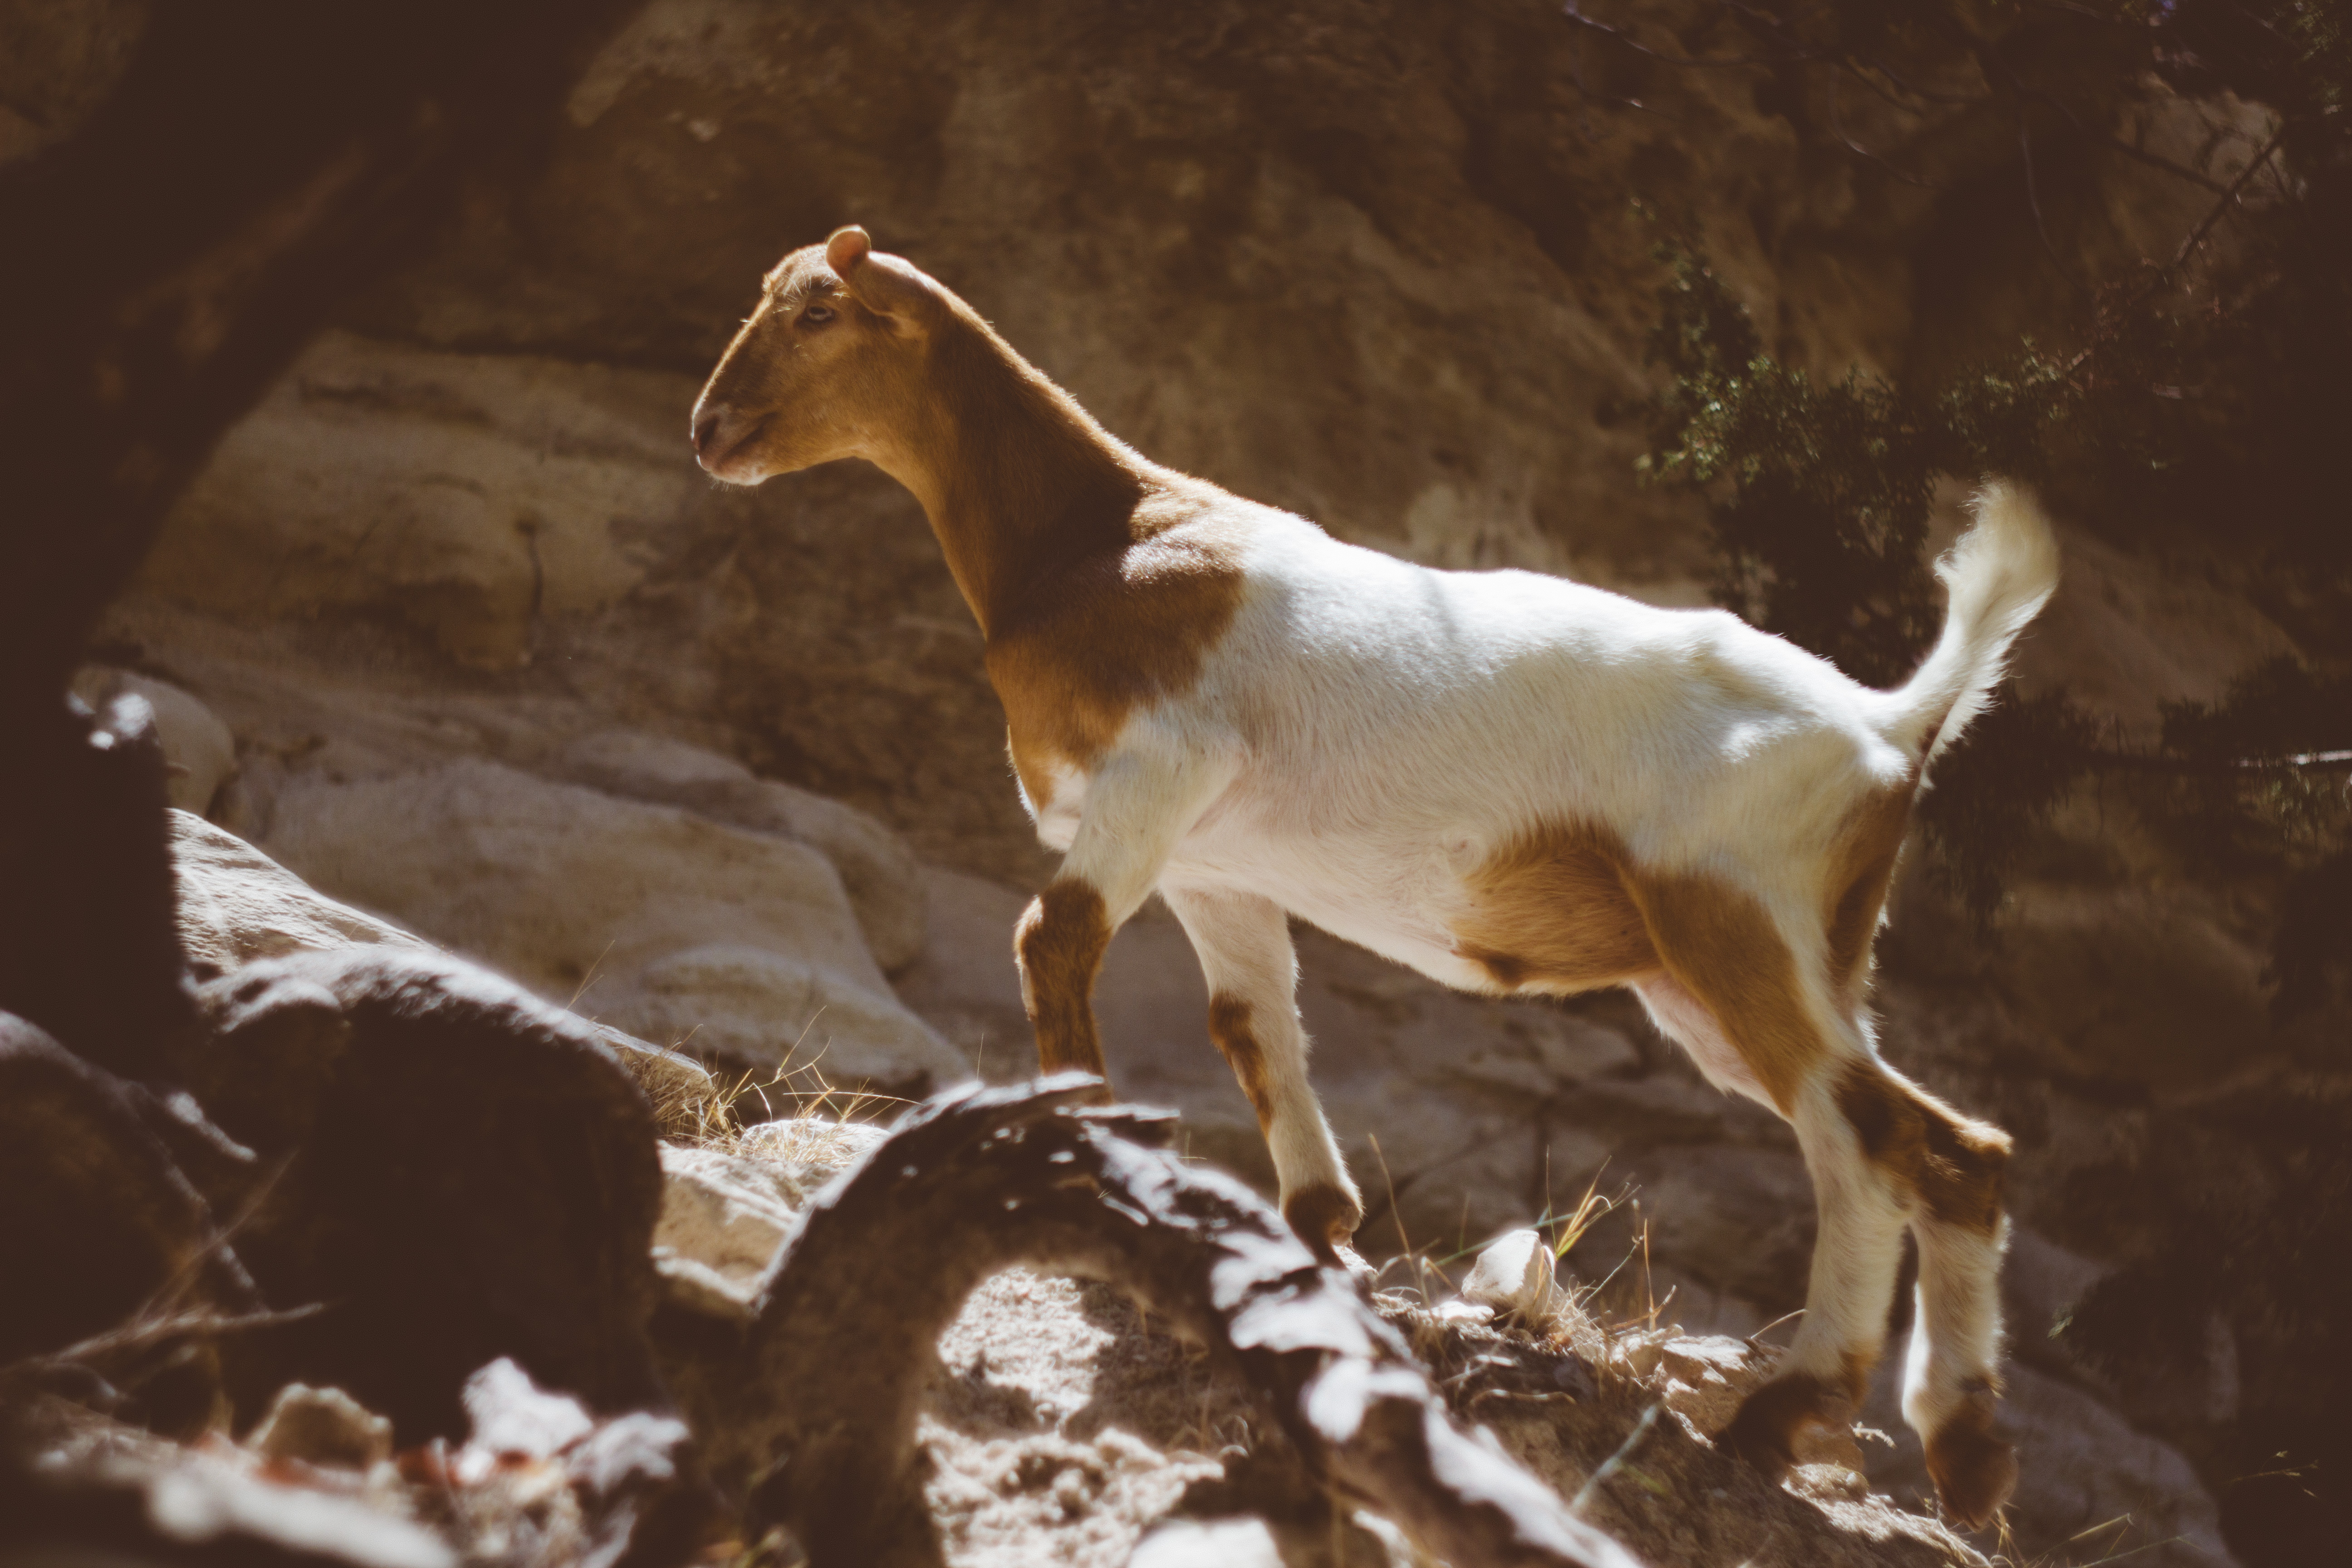
nature, dog, animal, goat, mammal, fauna, rocks, outdoors, goats, vertebrate, dog like mammal